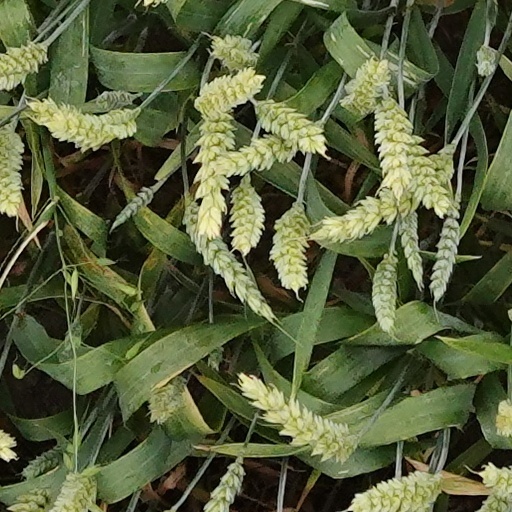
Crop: wheat